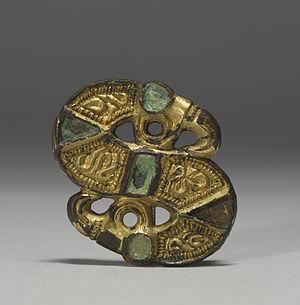
Les Lombards sont un ancien peuple germanique, qui, selon sa propre tradition orale rapportée par leur historien Paul Diacre, à la fin du VIIIᵉ siècle, serait originaire de Scandinavie méridionale.
L'art lombard réunit les manifestations artistiques réalisées en Italie pendant le règne des Lombards. Ceux-ci, arrivés en Italie en l'an 568 et défaits en l'an 774 ont demeuré en Italie méridionale jusqu'à la fin du Xᵉ et au XIᵉ siècle.